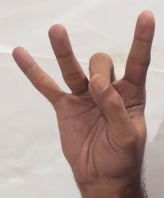
ASL sign: 8